Arnold Bax

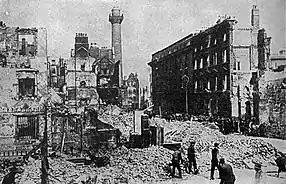
The Easter rising in Dublin and its aftermath shocked and distressed Bax

During his time in Dublin, Bax had made many republican friends. The Easter rising in April 1916 and the subsequent execution of the ringleaders shocked him deeply. He expressed his feelings in some of his music such as the orchestral "In Memoriam" and the "Elegiac Trio" for flute, viola, and harp (1916), as well as in his poetry.